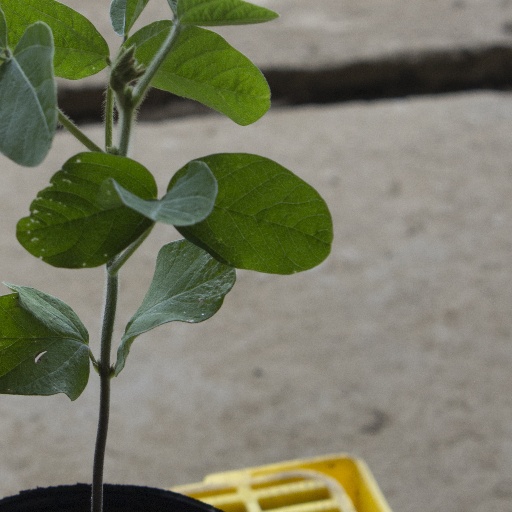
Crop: soybean